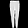
Label: Trouser